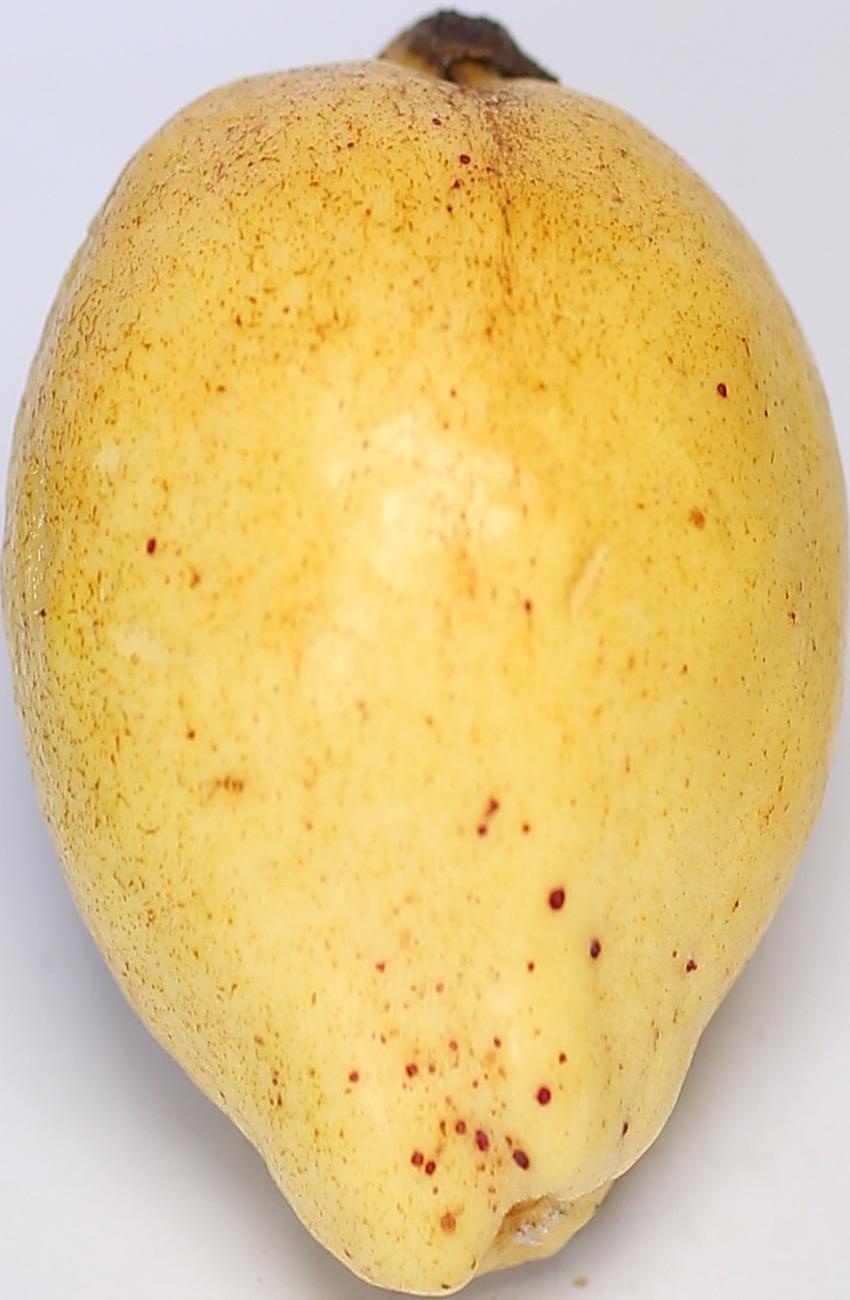
Maturity: ripe
Variety: riyali